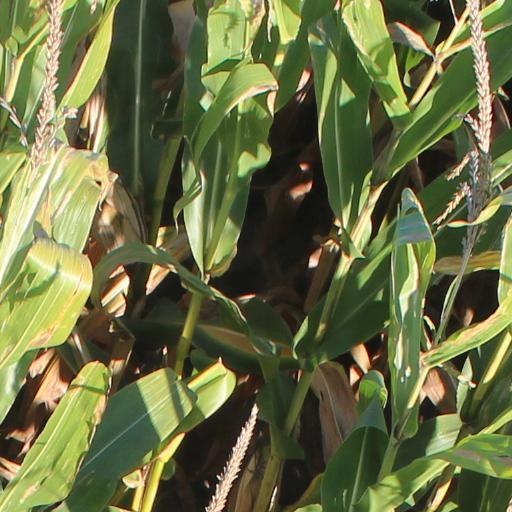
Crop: maize; corn